Review article

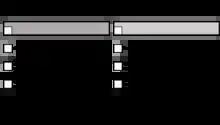
Key differences between review articles and research articles

Review articles in academic journals analyze or discuss research previously published by others, rather than reporting new experimental results.